They Met in a Taxi

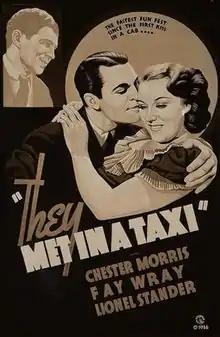

They Met in a Taxi is a 1936 American comedy film directed by Alfred E. Green and starring Chester Morris, Fay Wray and Raymond Walburn. It was produced and distributed by Columbia Pictures.